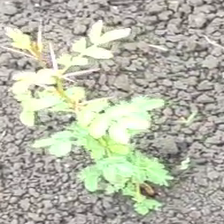
Weed species: Dwarf_cassia_(Chamaecrista pumila)